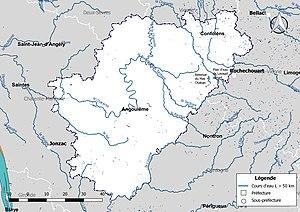
Carte des cours d'eau de longueur supérieure à 50 km drainant le département de le Charente (France).
Le réseau hydrographique de la Charente est l'ensemble des éléments naturels ou artificiels, drainant le territoire du département de la Charente. Il regroupe ainsi des cours d'eau ou canaux situés entièrement ou partiellement en Charente.
La liste des cours d'eau de la Charente présente les principaux cours d'eau, de longueur supérieure à 10 km, traversant pour tout ou partie le territoire du département français de la Charente dans la région Nouvelle-Aquitaine.